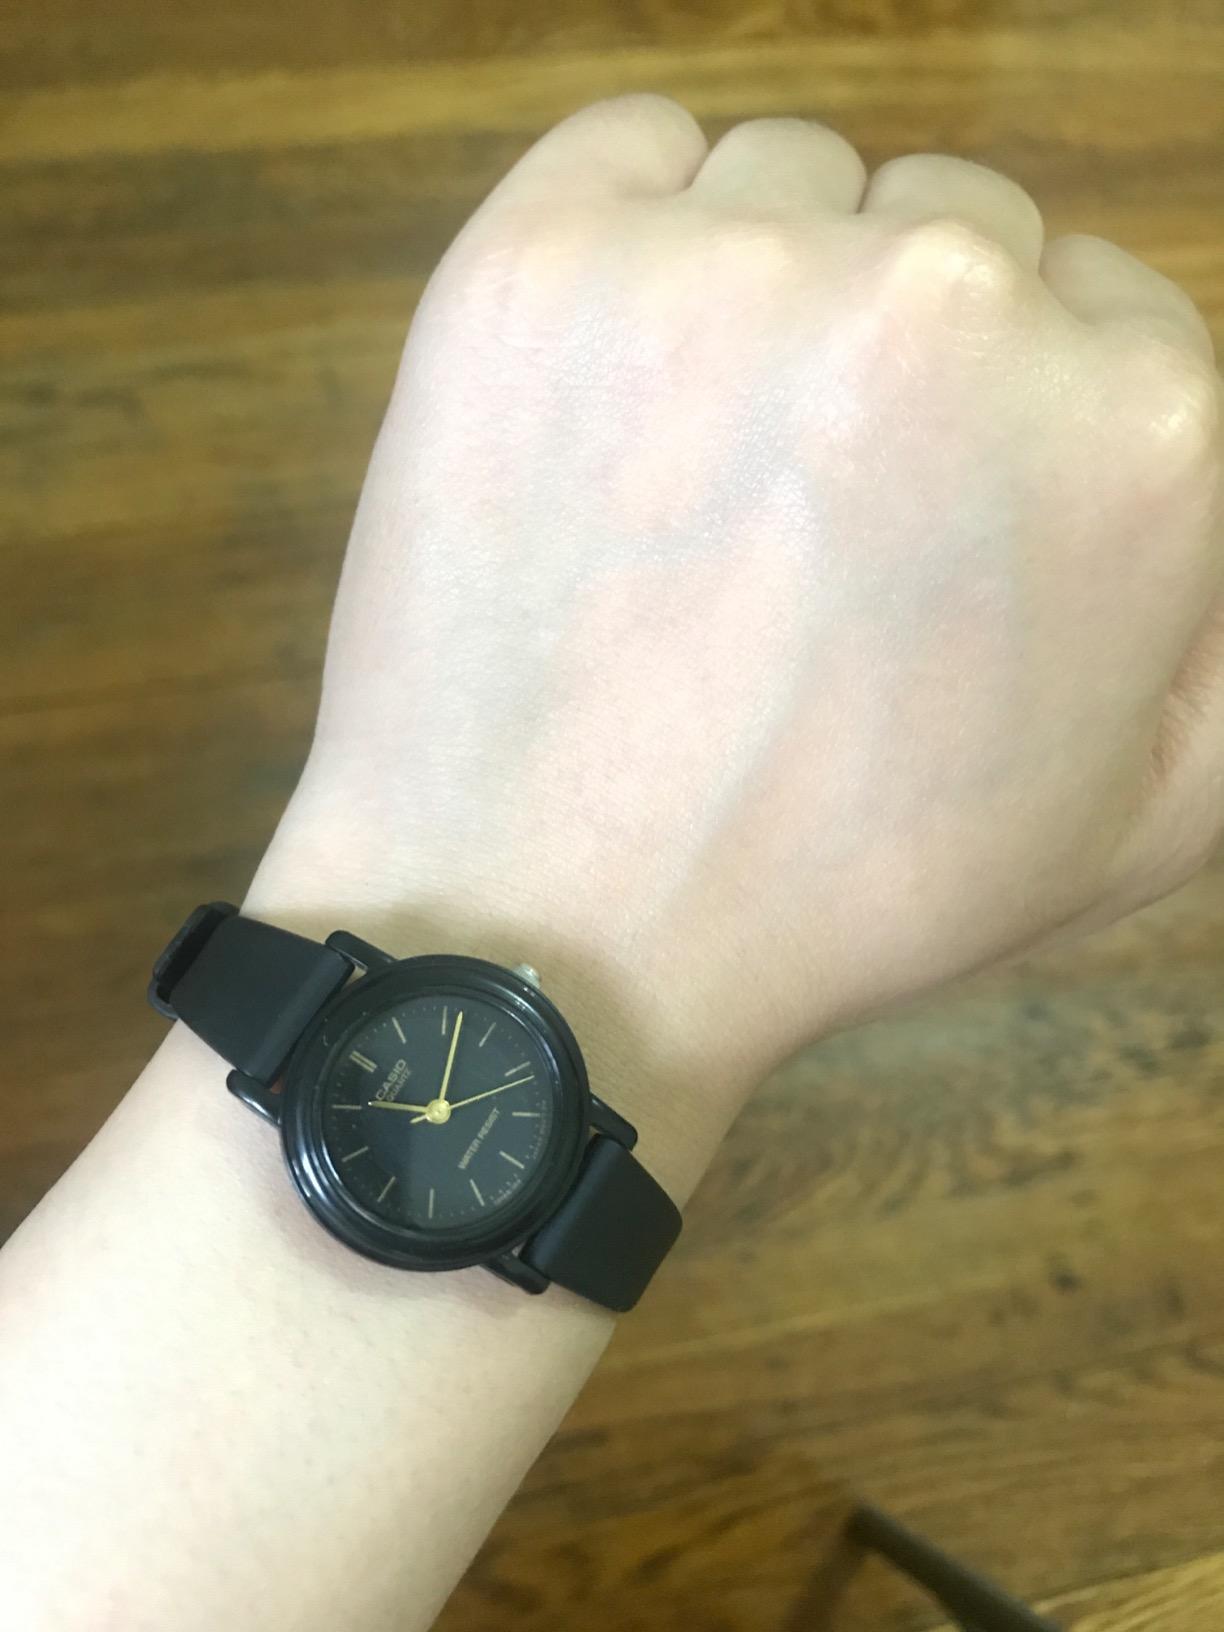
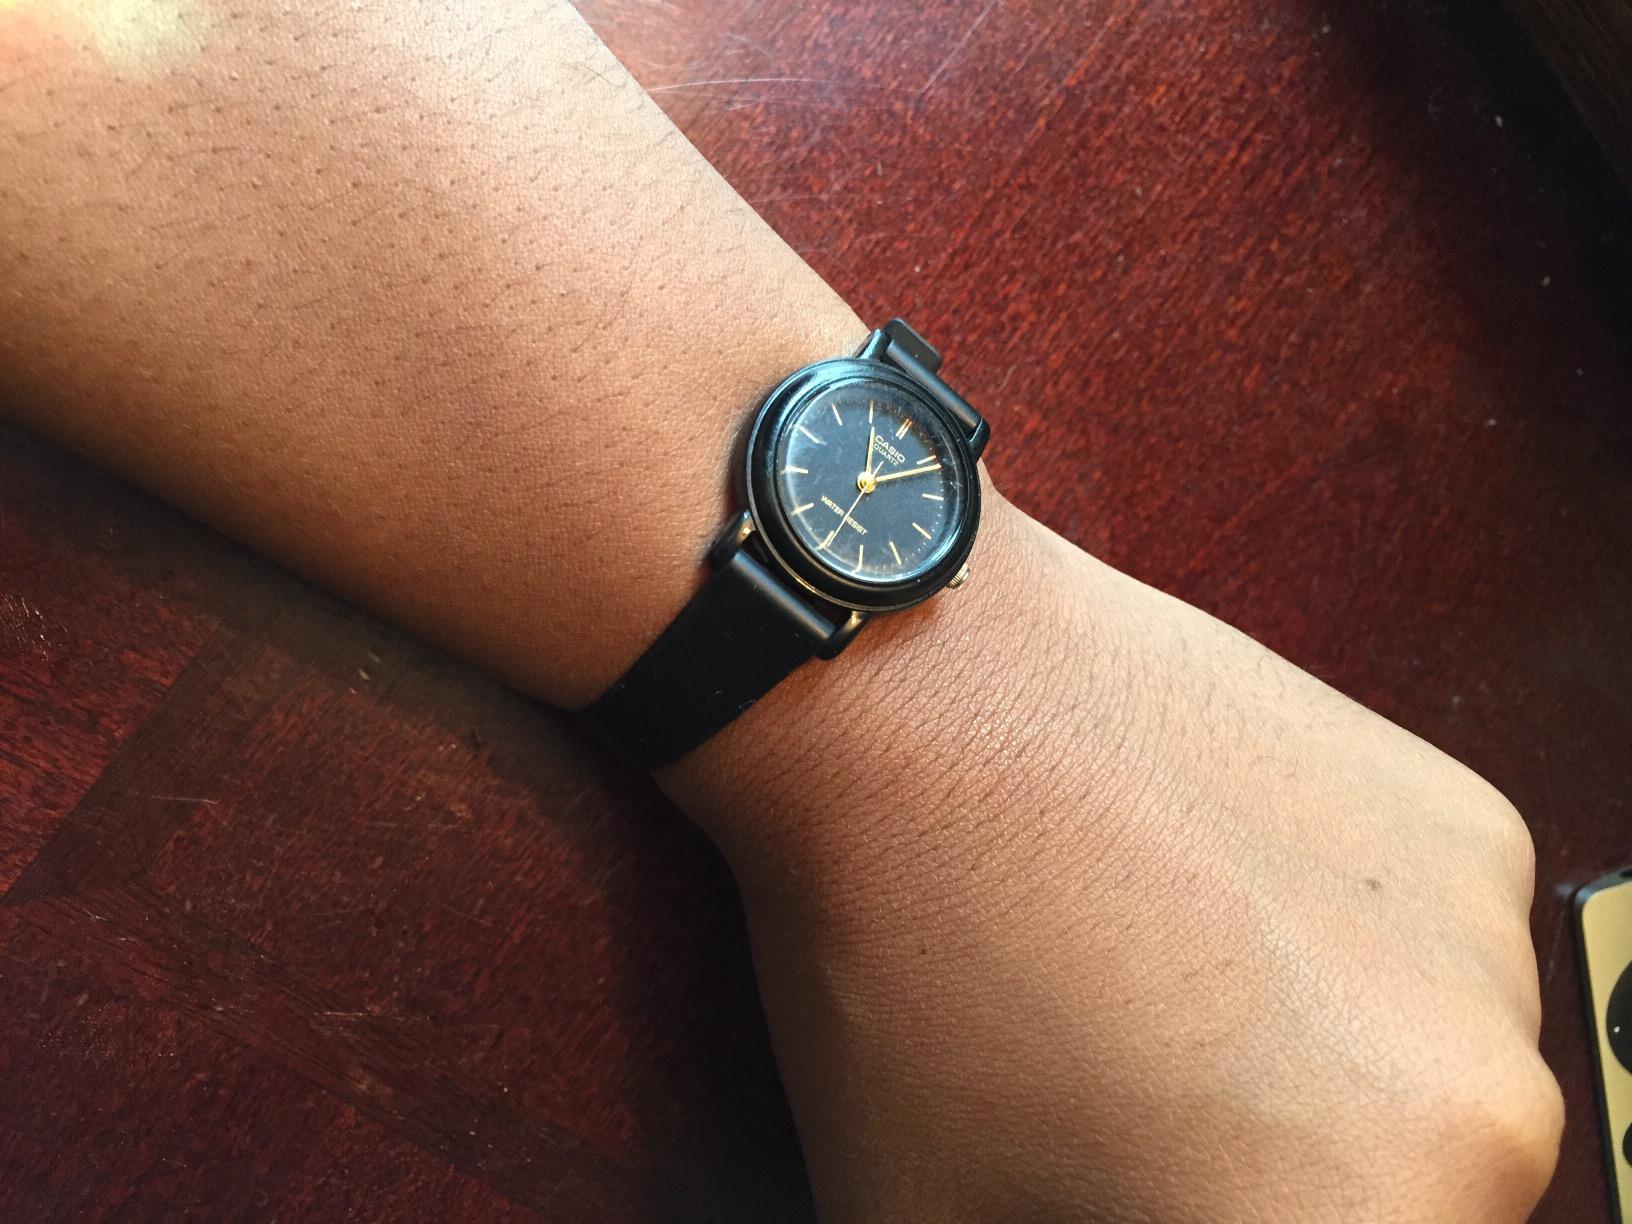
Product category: accessories_watch
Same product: yes